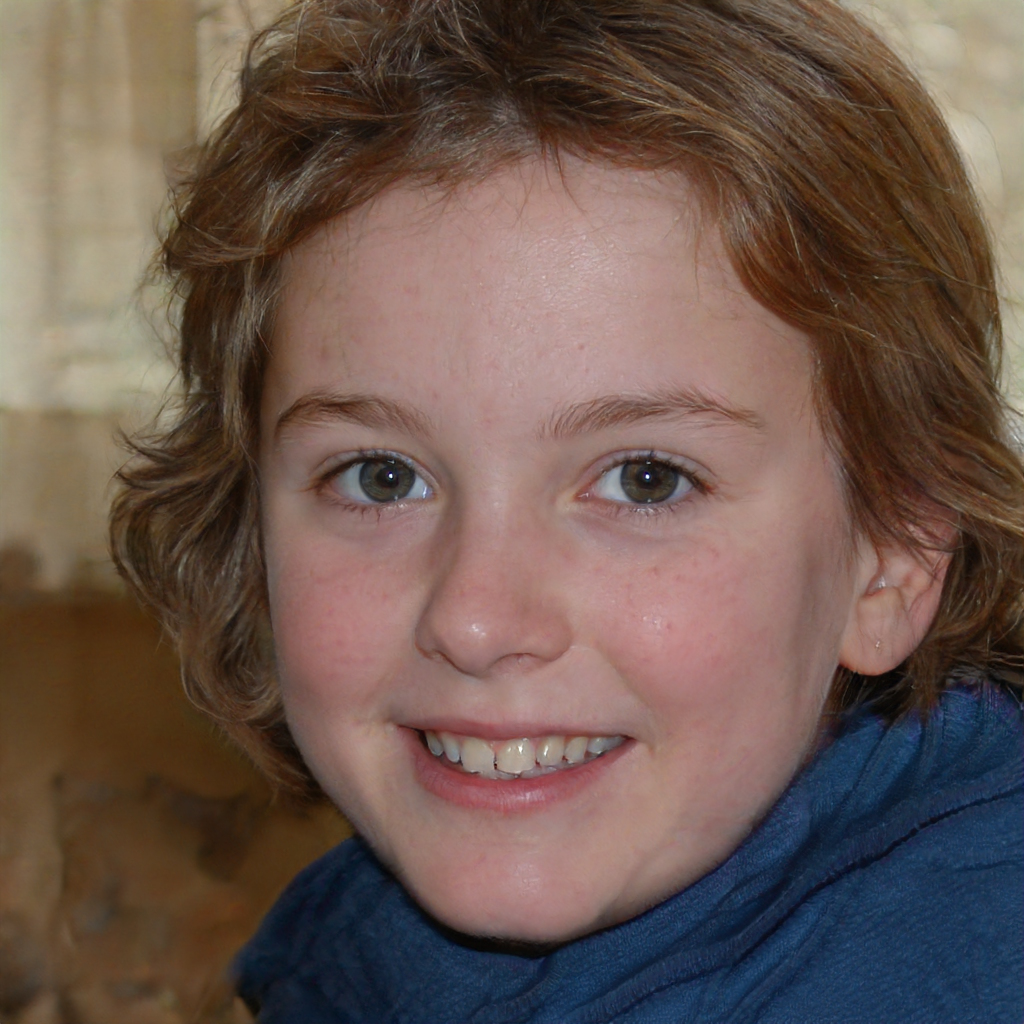
Gender: Male